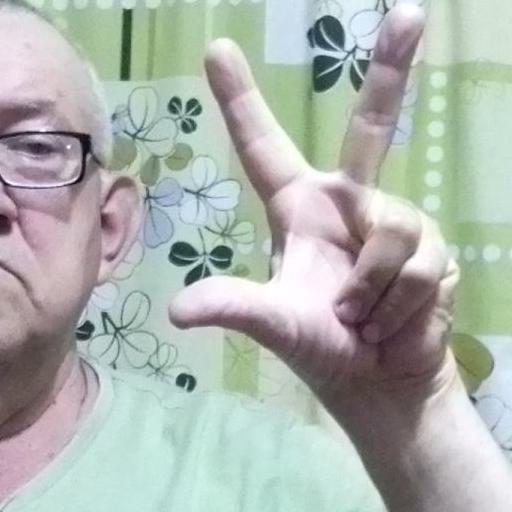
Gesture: three2